Molí d'en Rata Heritage Interpretation Centre

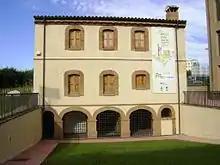
Exterior view of the Molí d'en Rata and the Heritage Interpretation Centre

The Molí d'en Rata Heritage Interpretation Centre, in Ripollet (Vallès Occidental), is a municipal facility dedicated to research into and the conservation, management and diffusion of the heritage of Ripollet. It encompasses two areas: the Molí d'en Rata (En Rata mill), one of El Vallès Occidental’s last operational flour mills, and the Heritage Interpretation Centre, a newly constructed building with two exhibition rooms: one for the permanent exhibition and the other for temporary exhibitions. It is part of the Barcelona Provincial Council Local Museum Network.